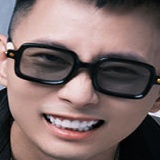
ca sĩ Rhymastic